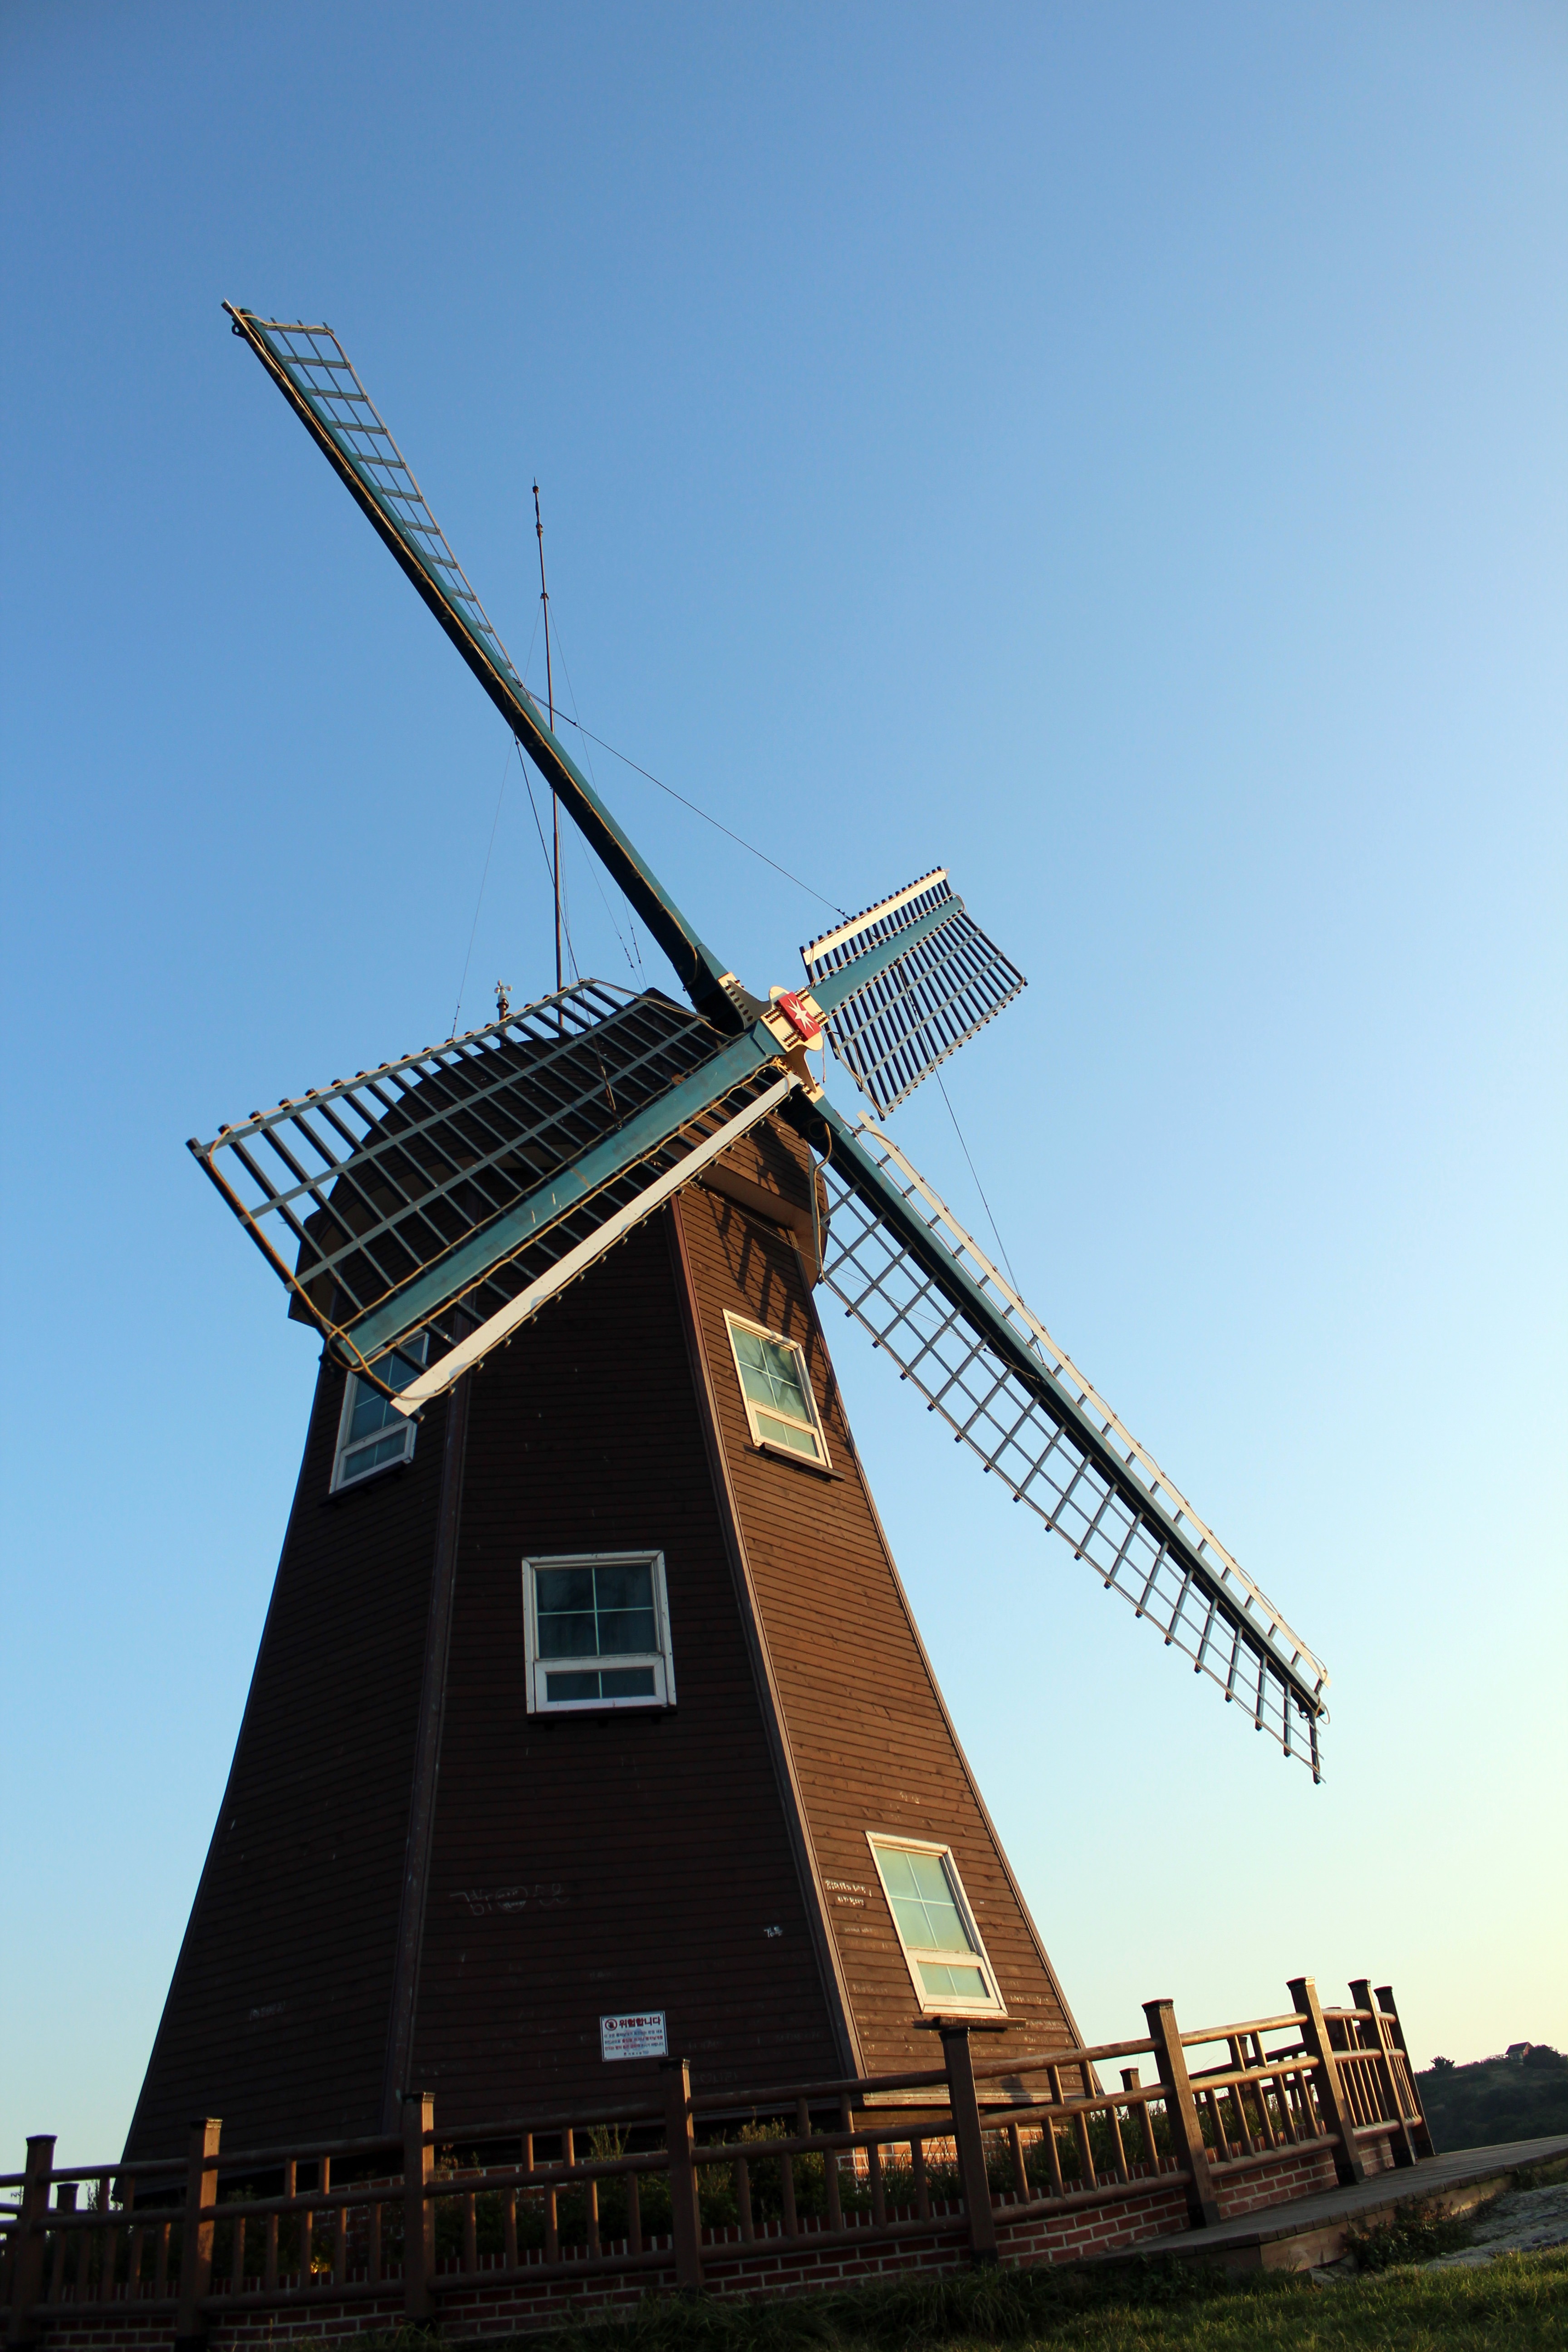
sky, windmill, wind, building, tower, landmark, mill